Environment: lab
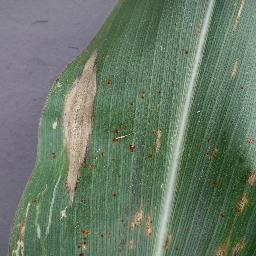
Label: northern_corn_leaf_blight